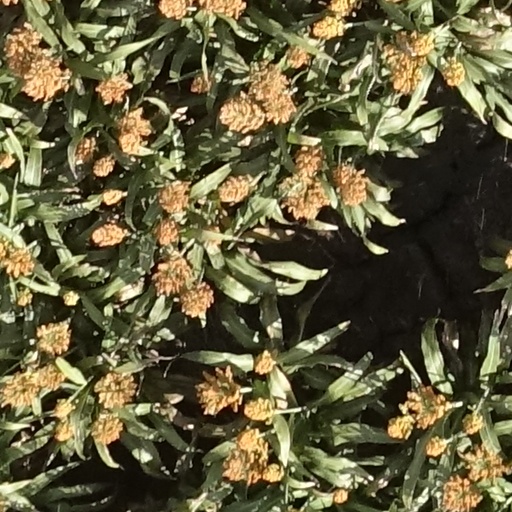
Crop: sorghum